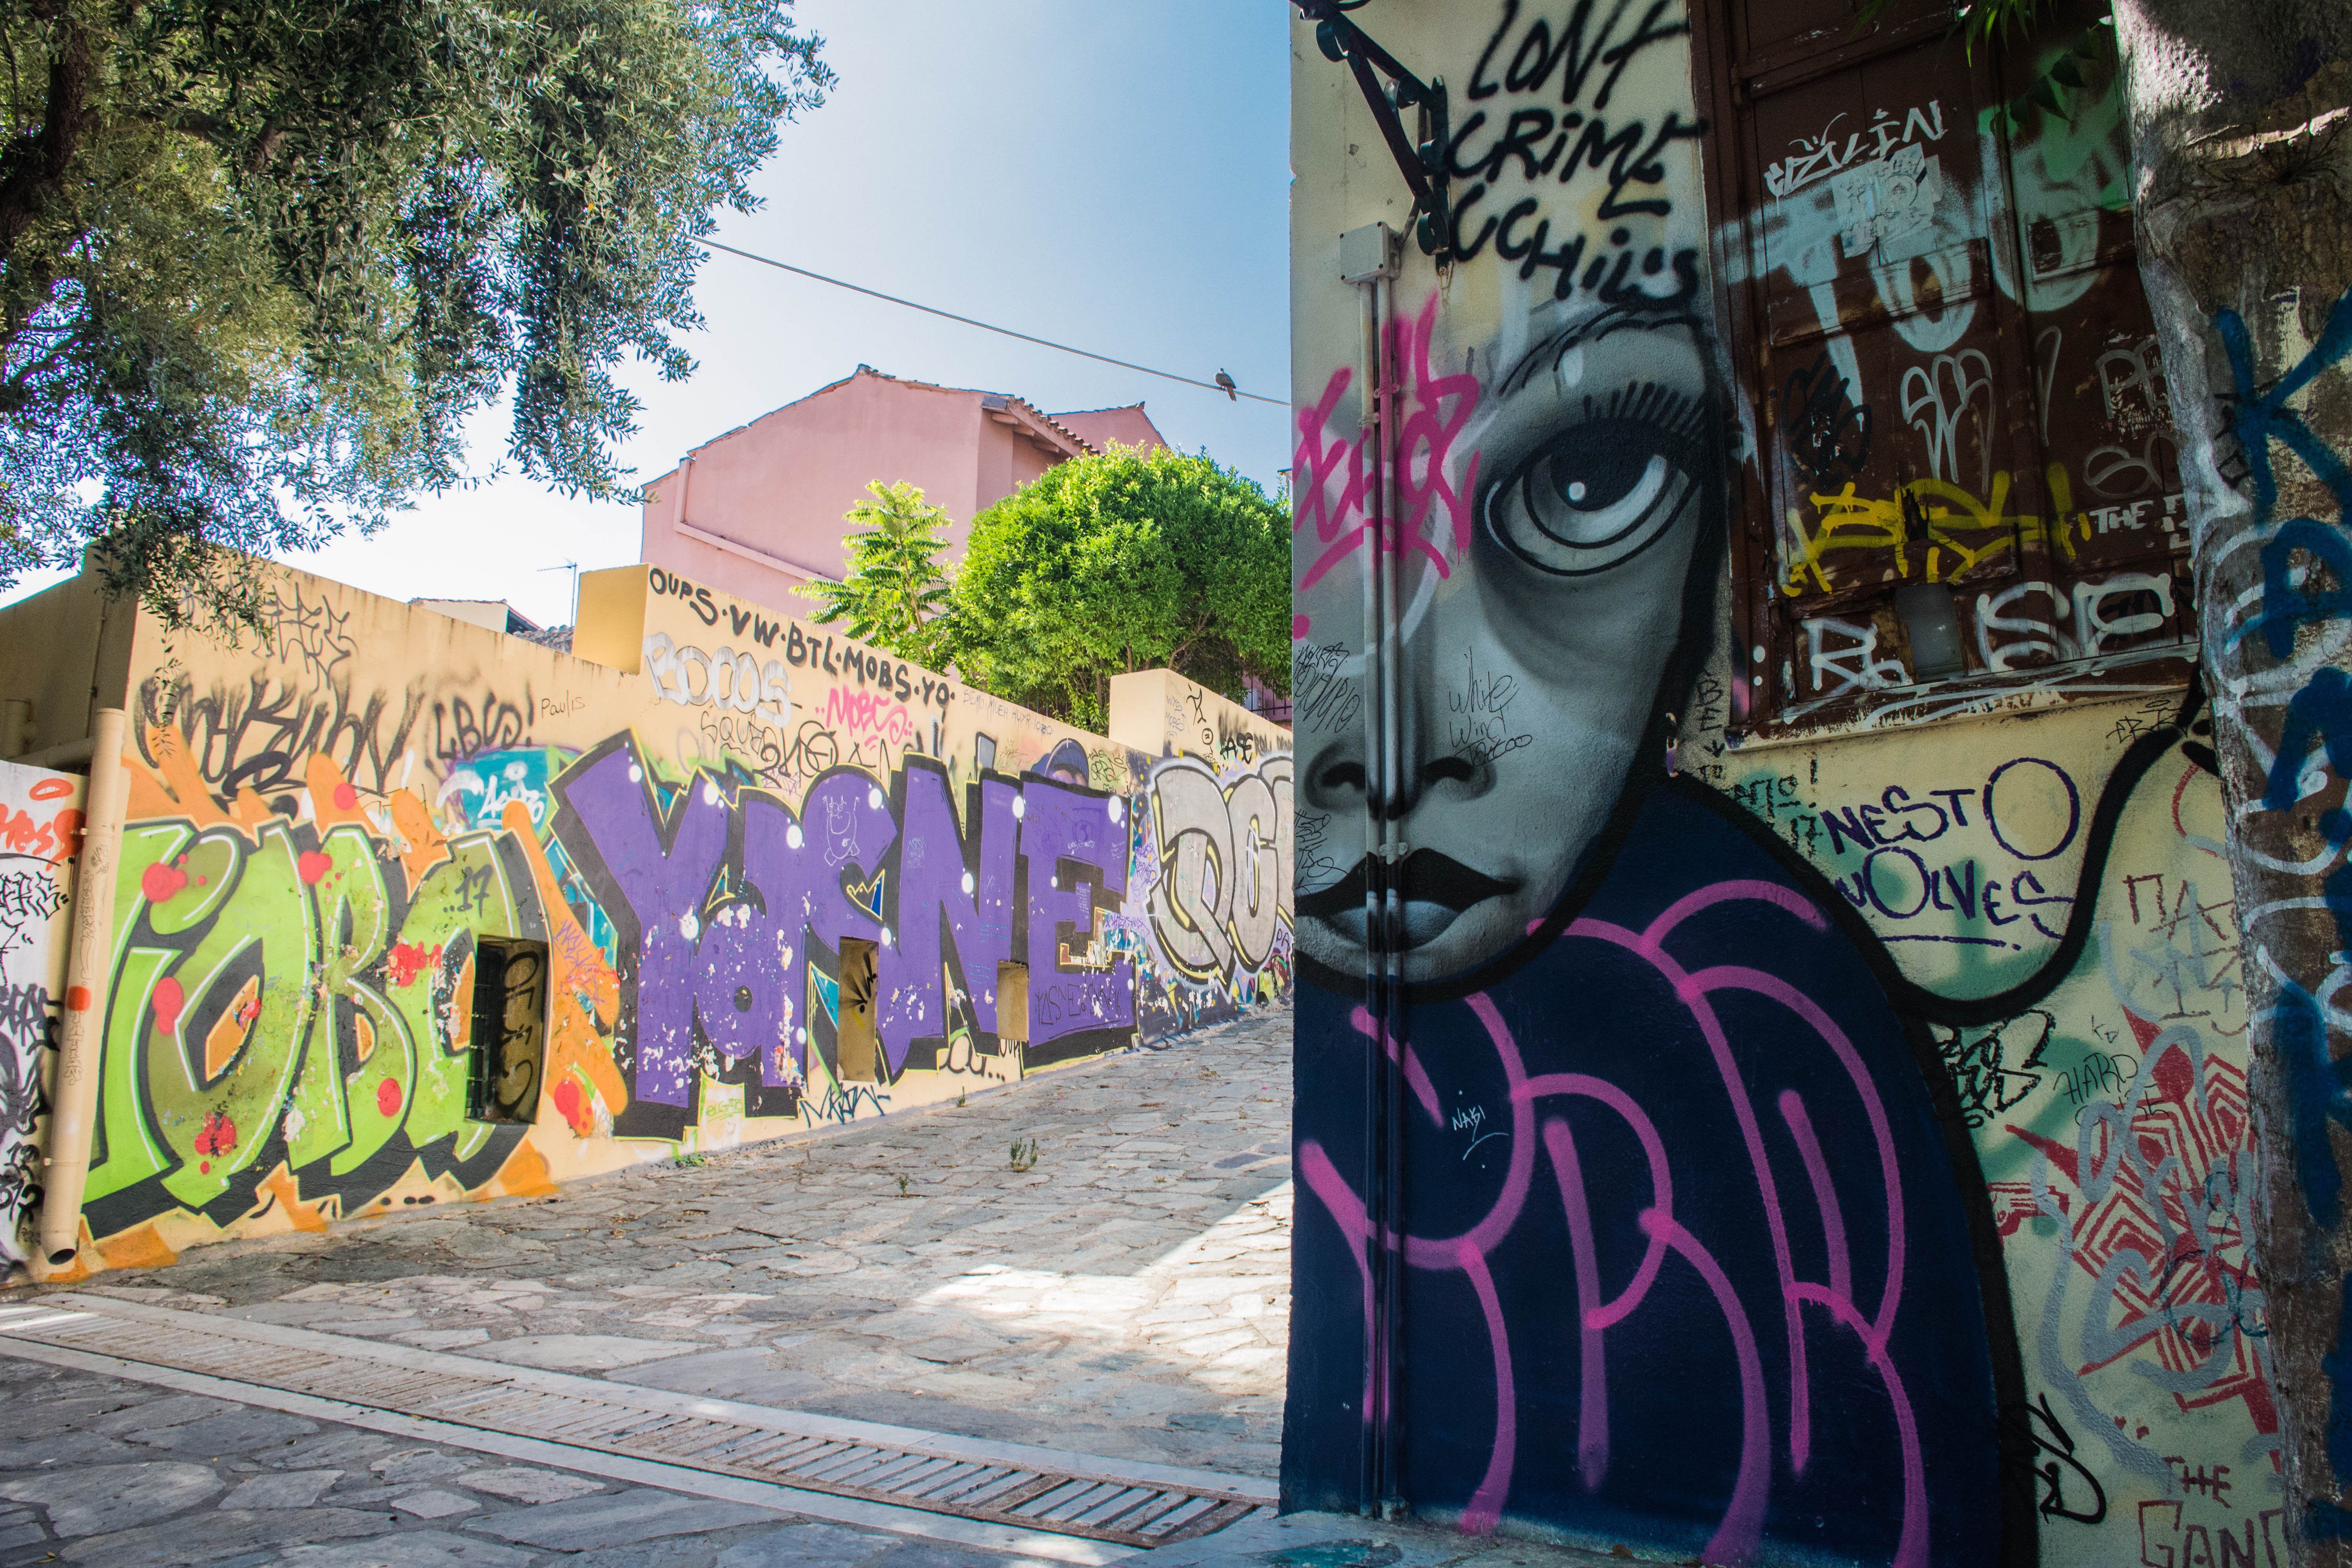
street, graffiti, color, photo, art, wall, street art, purple, mural, road, tree